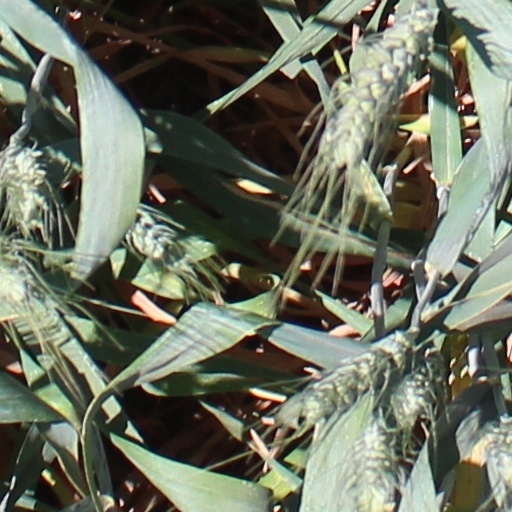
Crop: wheat